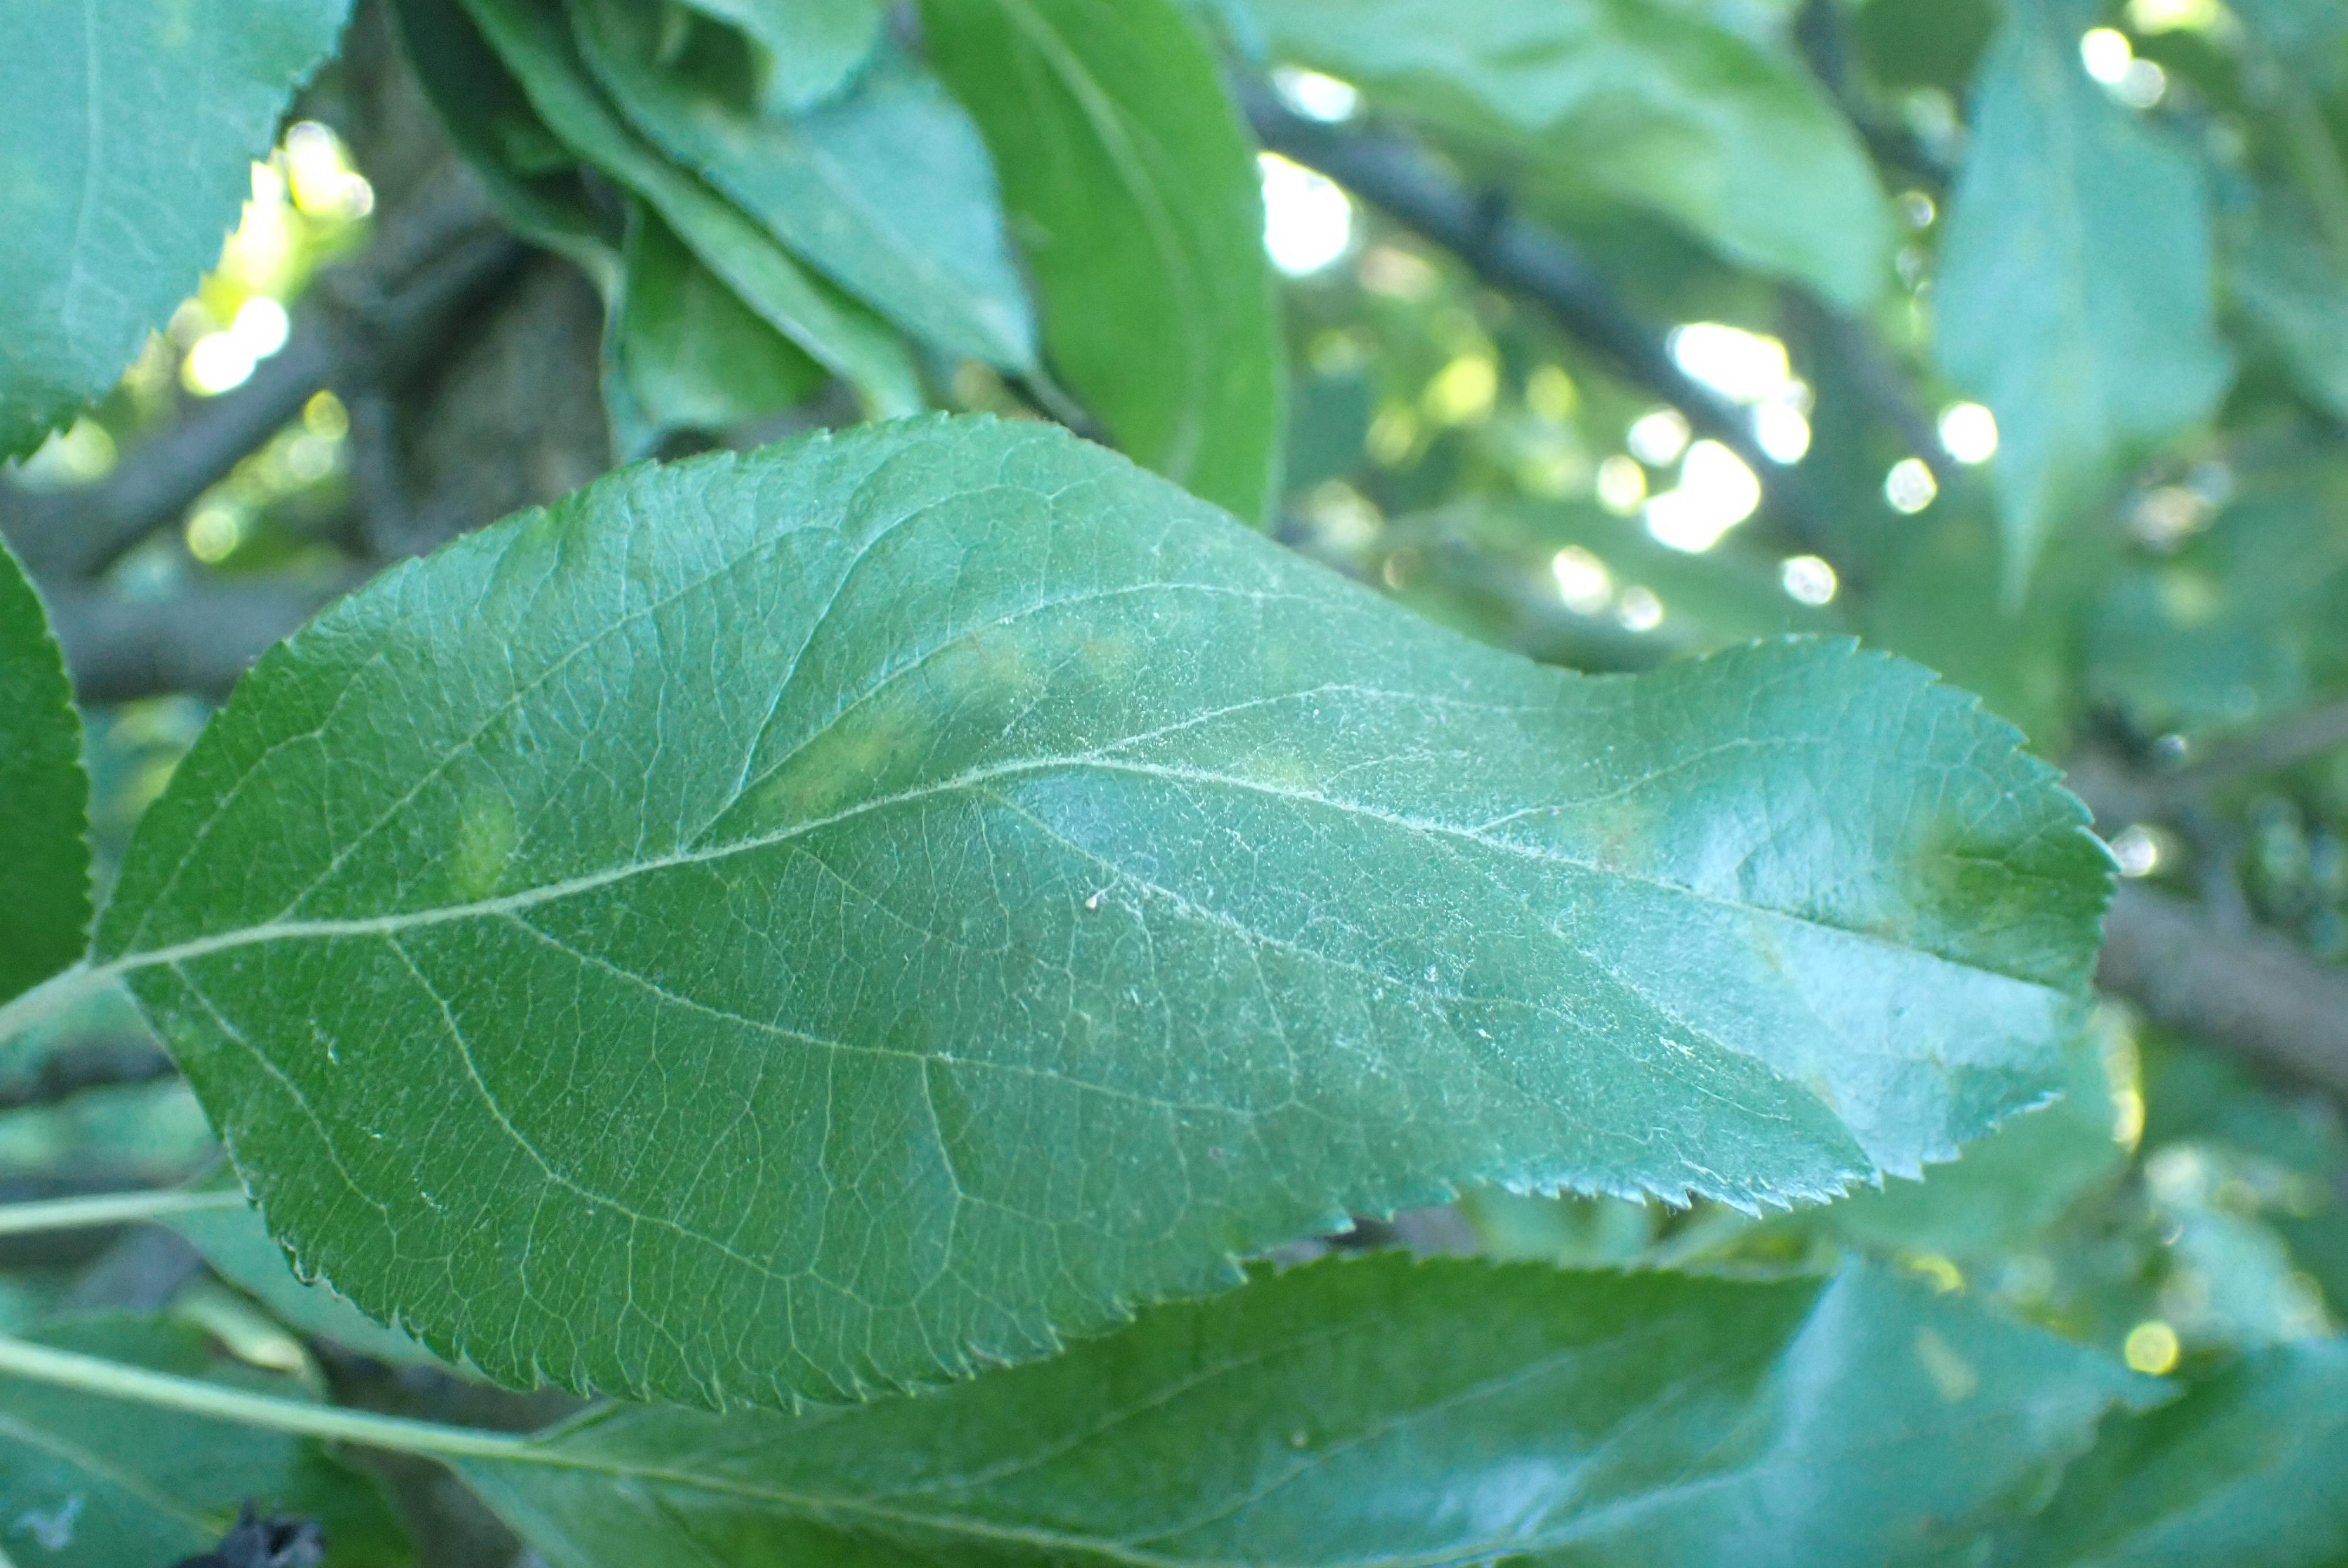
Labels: scab